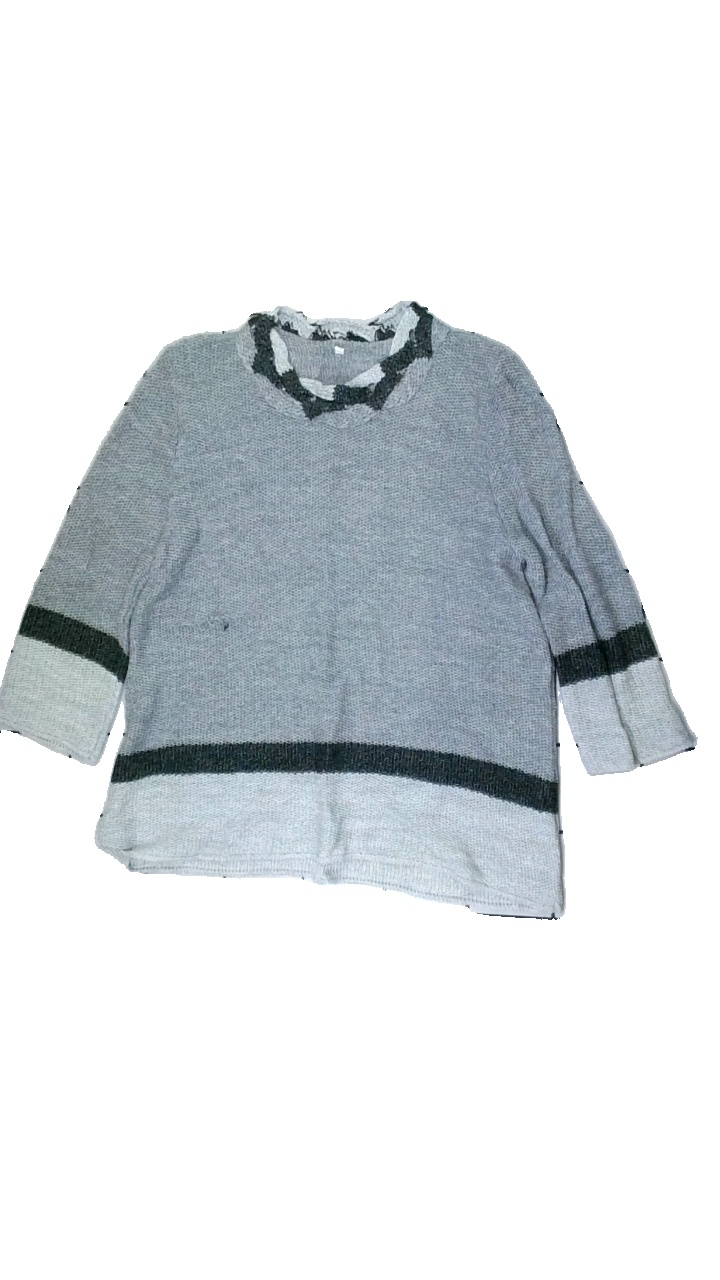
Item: Tunic (Ladies)
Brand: Missing
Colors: Grey, Black
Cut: Regular
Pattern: Striped
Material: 80% acrylic, 20% polyester
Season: Spring
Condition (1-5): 3
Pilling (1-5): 5
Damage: large pulled thread
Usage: Export
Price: <50